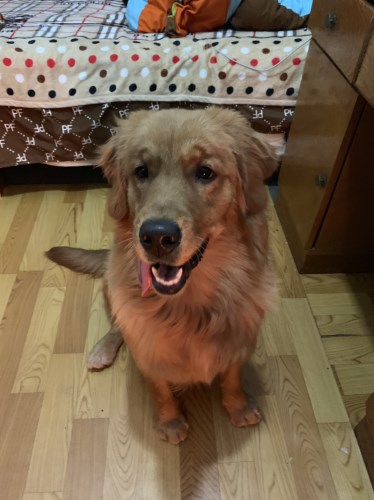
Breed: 5355-n000126-golden_retriever